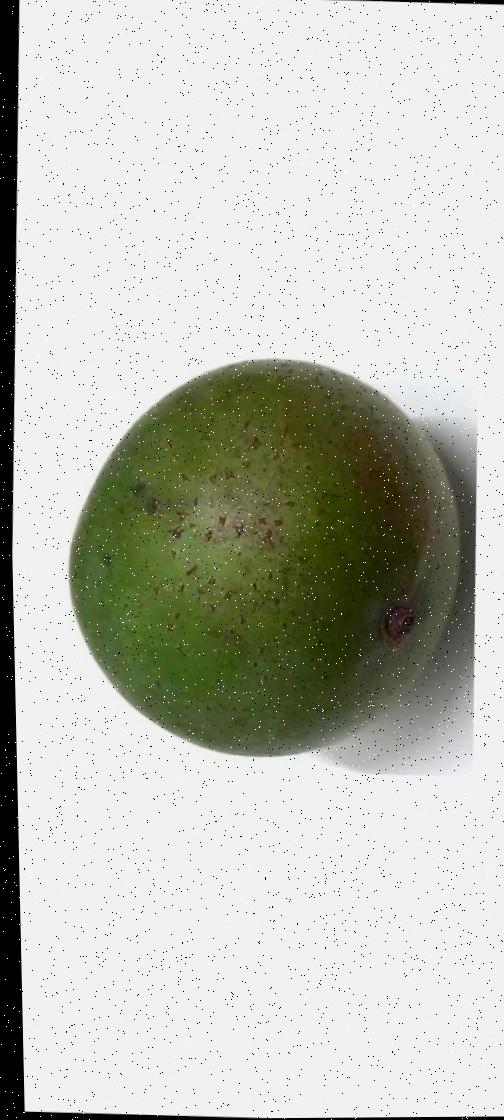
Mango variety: Ashshina Zhinuk